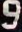
Number: 9